Seven and the Ragged Tiger

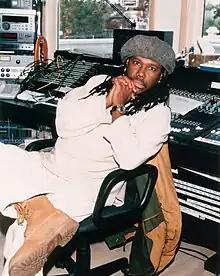
Nile Rodgers (pictured in 1999) remixed "The Reflex" for release as a single.

While in Australia on tour, John Taylor heard a prerelease copy of the INXS single "Original Sin", produced by Chic member Nile Rodgers and engineered by Jason Corsaro, and felt a remix of "The Reflex" would perform well as a single. For the remix, Rodgers made the song more dance-oriented, adding looping vocals, additional percussion, increased the tempo and cut the runtime. John said it initially received pushback from EMI and Capitol; according to Andy Taylor, they felt it was "too black" for Duran Duran. Executives were eventually convinced and upon release as the third single on 16 April 1984, the remixed song became the band's first US and second UK number one single. Its success boosted sales for "Seven and the Ragged Tiger" five months after its release. The single's accompanying video was shot by Mulcahy over two days at the Maple Leaf Gardens in Toronto; John wanted the video to be taken from a live show as a way to showcase their strength as a live band and to dismiss interviewers who referred to Duran Duran solely as a "video band".